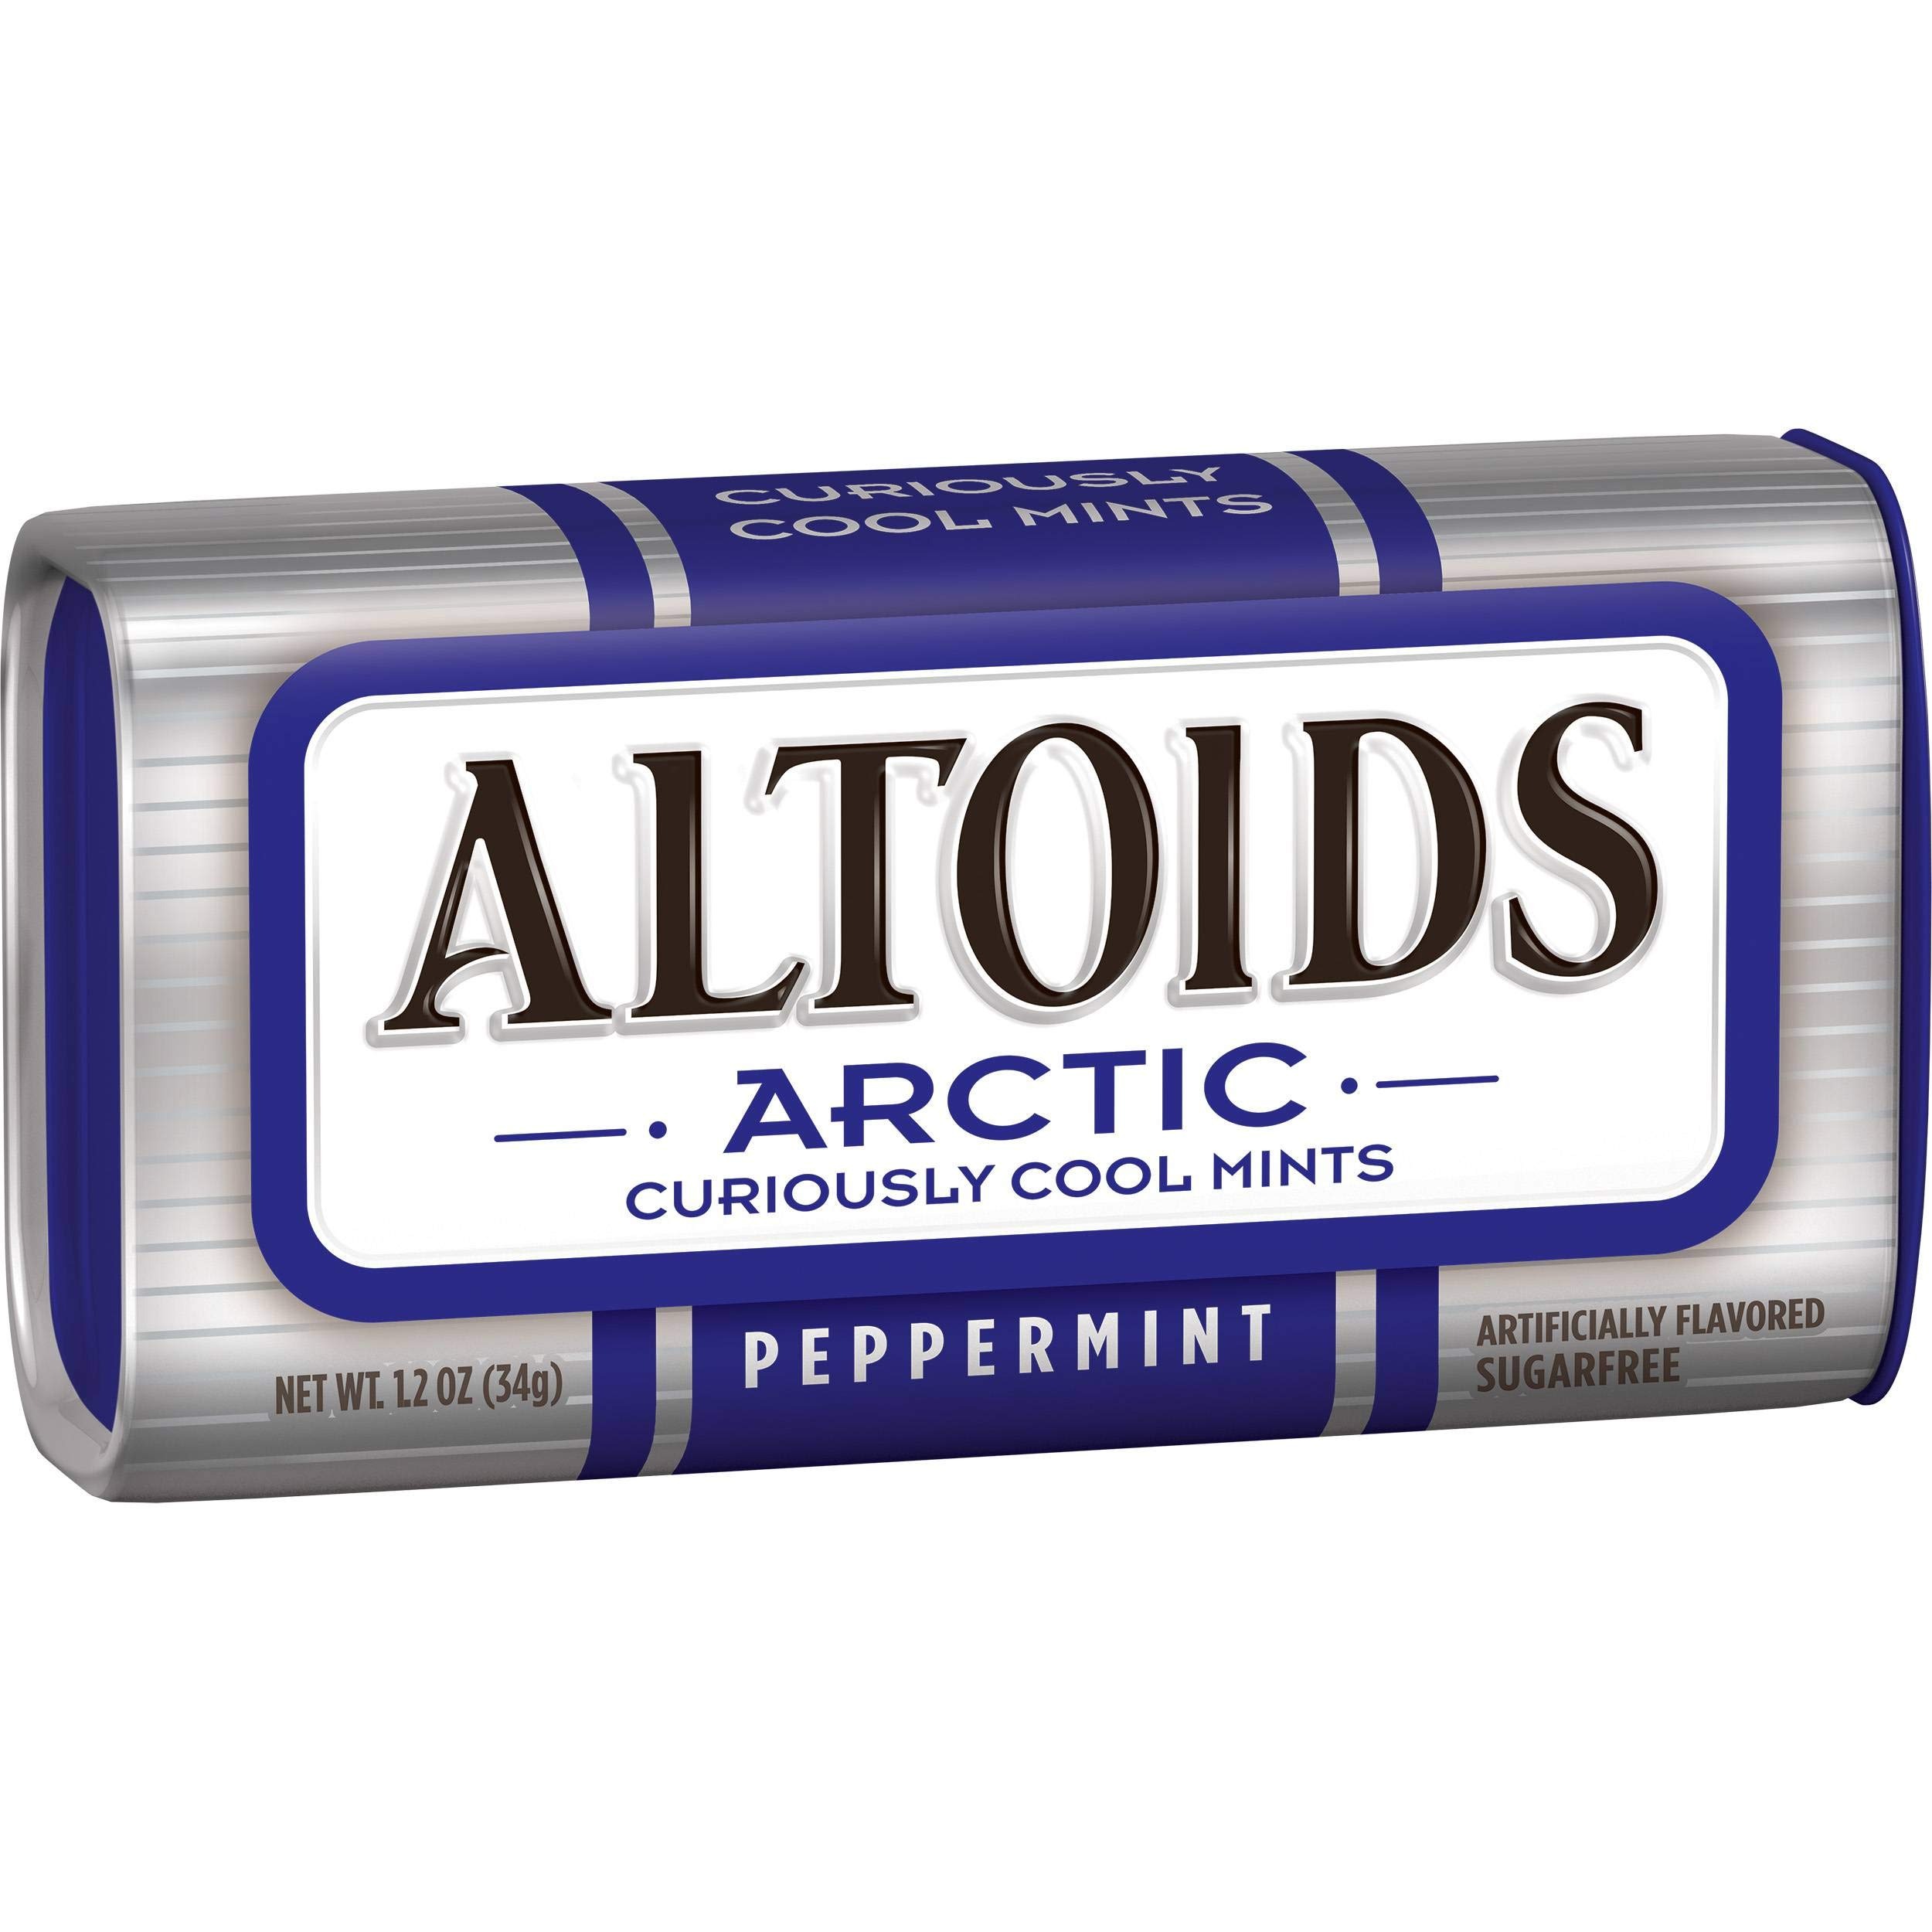
Item Name: Altoids Arctic Wintergreen Mints, 1.2 Ounce -- 96 per case.
Product Description: Altoids Arctic Wintergreen Mints, 1.2 Ounce -- 96 per case. Introduced in 1780, Altoids mints were originally marketed to relieve stomach discomfort. By the 1920s, the original cardboard box had been replaced by the more durable distinctive metal tins of today. The irreverent, quirky personality of Altoids mints has led Altoids to be a top-selling mint in the U.S. The Altoids brand has expanded to include sugar-free mints in miniature portable tins.
Value: 115.2
Unit: Ounce

Price: 21.99